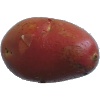
Label: Potato Red Washed 1